Alan Alda

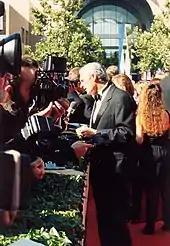
Alda at the 1994 Emmys

Alda's prominence in "M*A*S*H" provided him a platform to speak out on political topics. He has been a strong and vocal supporter of women's rights and the feminist movement. He co-chaired, with former First Lady Betty Ford, the Equal Rights Amendment Countdown campaign. In 1976, "The Boston Globe" dubbed him "the quintessential Honorary Woman: a feminist icon" for his activism on behalf of the Equal Rights Amendment.